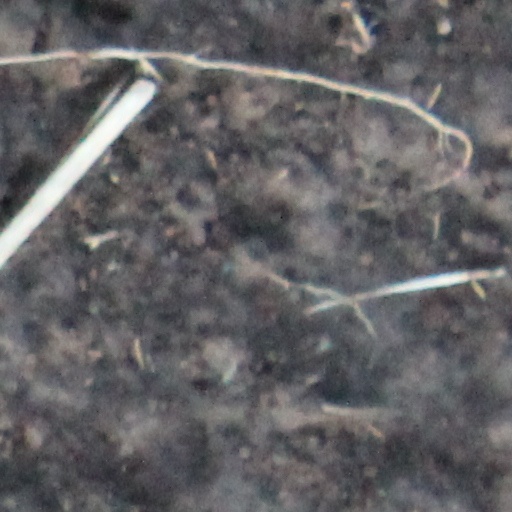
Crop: wheat